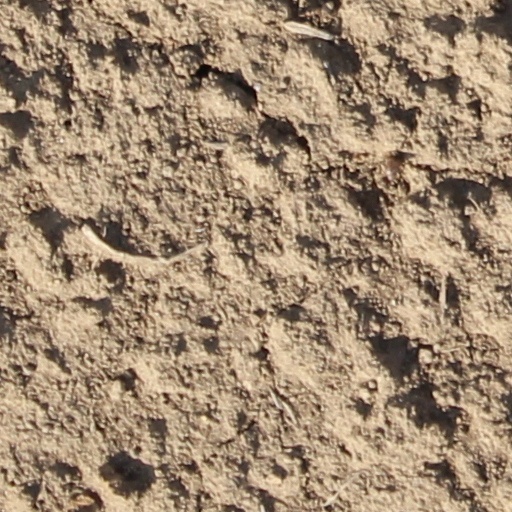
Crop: wheat